Undercover (OSS training film)

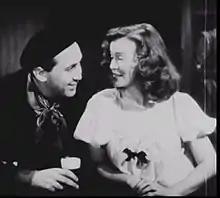
Agent Charlie unwisely flirts with a jealous sailor's girlfriend

None of the actors or crew members involved in the film received on-screen credit, and one Ford biography says that most of the roles were performed by "mediocre actors". One notable performer is Victor Varconi, a Hungarian actor and silent film star, who played a Gestapo interrogator. Ford is easily identifiable as "J.P. Baldwin, Attorney at Law", the civilian cover of an OSS officer, puffing on a pipe and with a large handkerchief in his breast pocket. In her book "The Westerns and War Films of John Ford", author Sue Matheson says that "watching the film, it is difficult to determine where Ford the director and Ford the OSS man begin and end." His character stresses the importance of teamwork, which is important to film crews as well as OSS operatives.